Forks, Washington

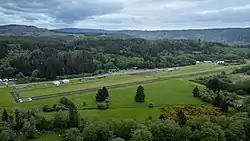
Aerial view of Forks Municipal Airport

The city is served by U.S. Route 101, which connects the western Olympic Peninsula to Port Angeles, Olympia, and Aberdeen. Another highway, State Route 110, connects Forks to La Push on the coast.